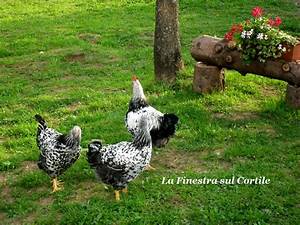
Label: chicken